Albin Ström

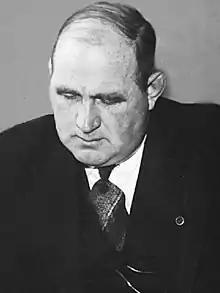

Johan Albin Ström (28 November 1892 in Ånimskog – 22 June 1962) was a Swedish socialist politician from Gothenburg. As a young Social Democrat, Ström joined Zeth Höglund in 1917 when the party was split in two, as Höglund's radical left-wing was expelled. The left-wing soon formed the Swedish Communist Party, but in 1923 Ström left the CP and rejoined the Social Democratic Party.